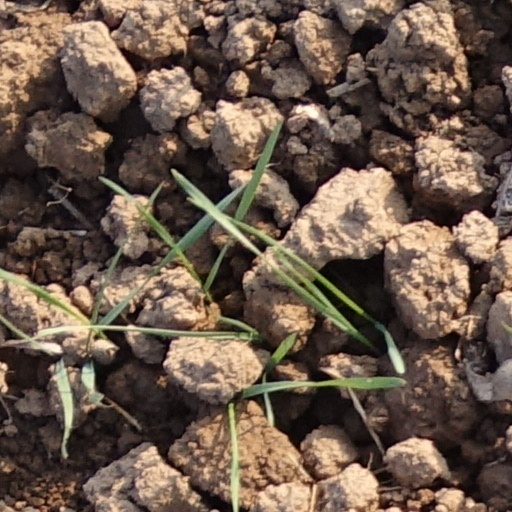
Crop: wheat